Pallavi Patil

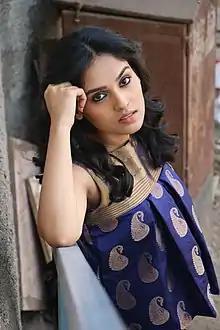

Pallavi Patil is an Indian actress. She debuted with the Marathi film "Classmates", Patil has starred in several Marathi films including "702 Dixit's", "Shentimental," and "Tu Tithe Asave" and John Abraham's Marathi film production "Savita Damodar Paranjpe."